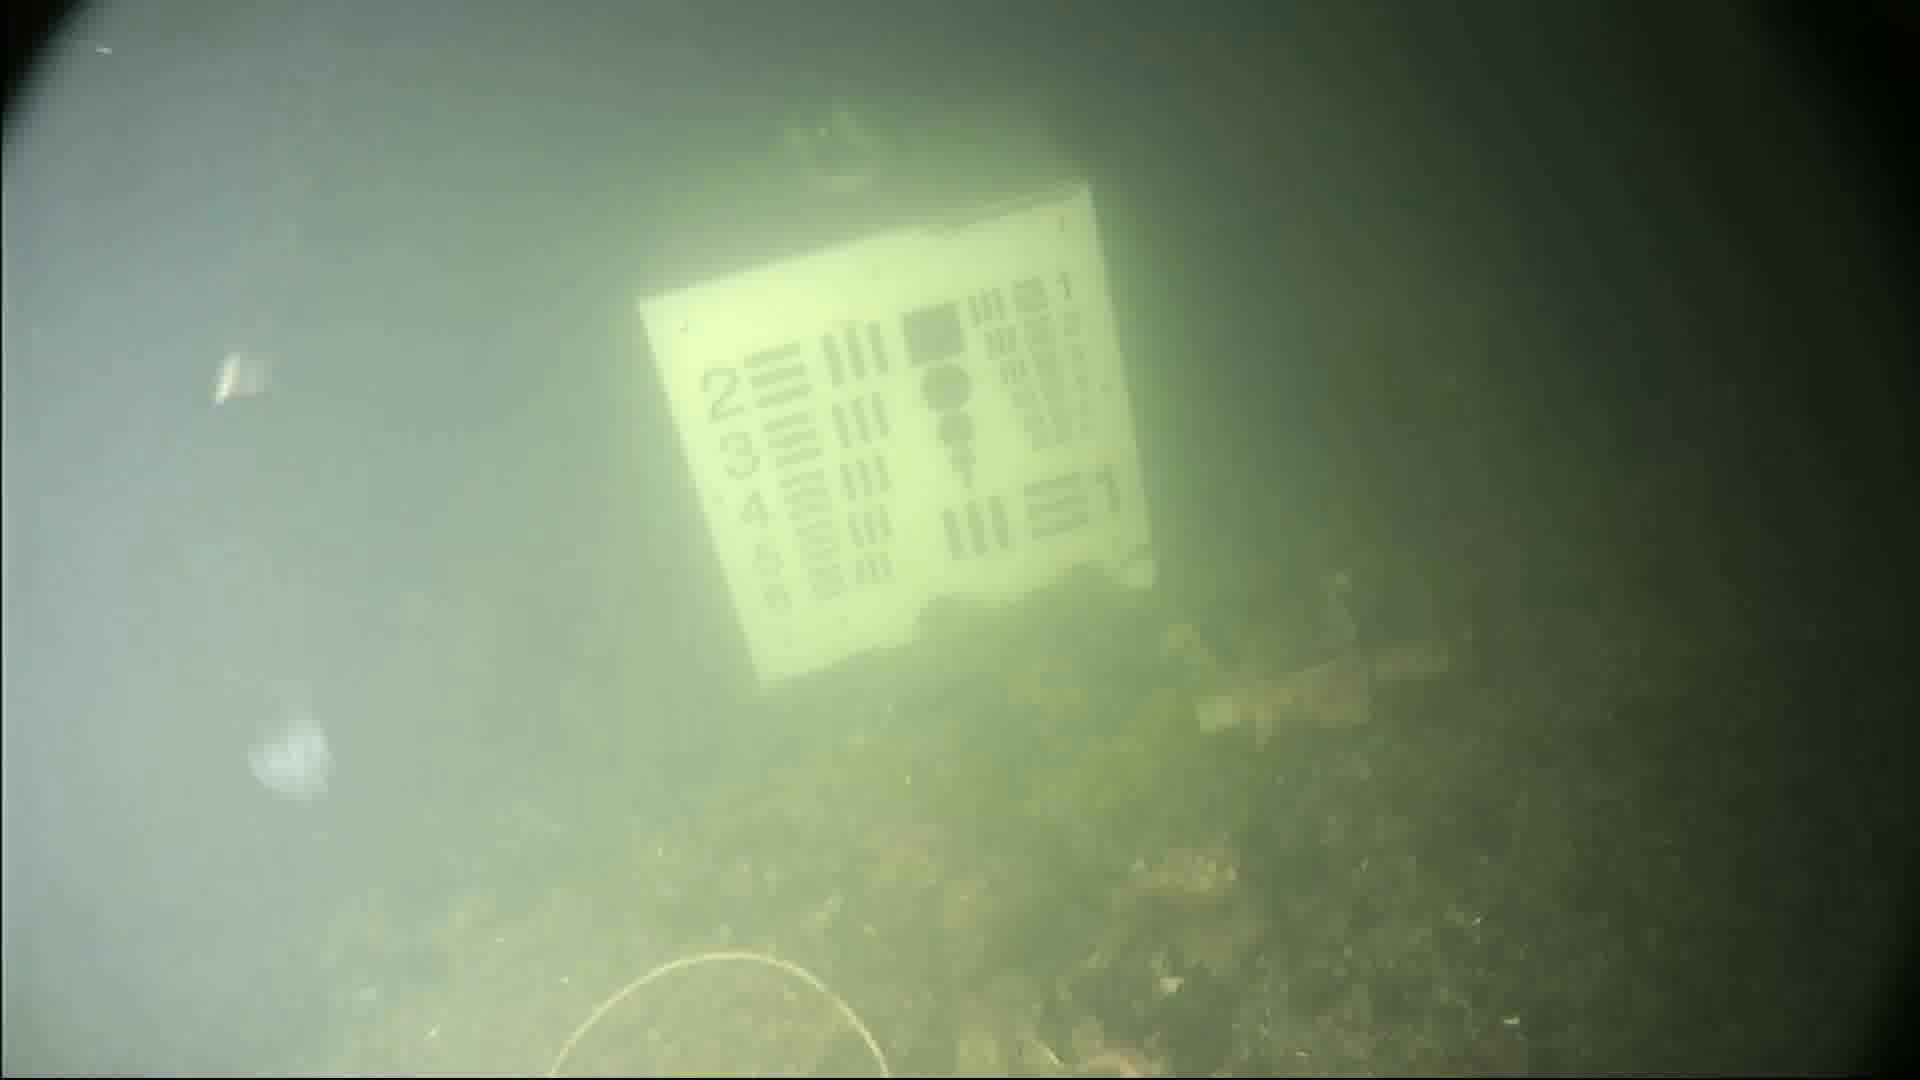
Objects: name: jellyfish